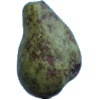
Label: images